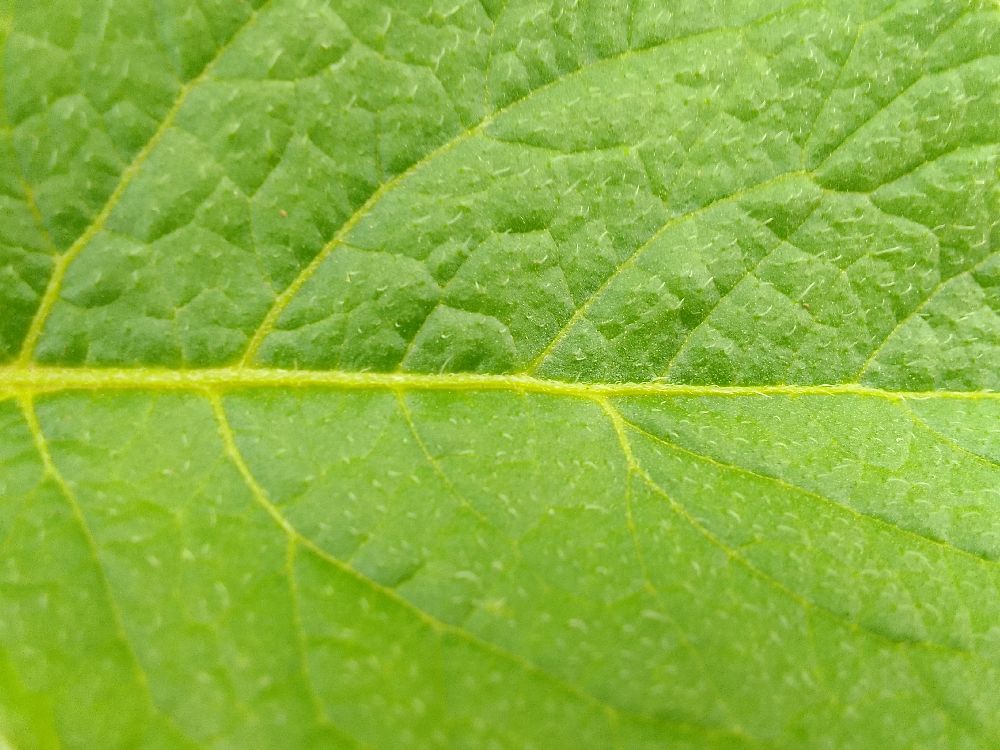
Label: Healthy